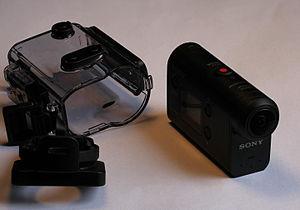
La pratique de la vidéo sous-marine consiste à enregistrer des images animées en condition d'immersion subaquatique. Le film subaquatique a été popularisé par le Commandant Cousteau lors des missions de la Calypso.